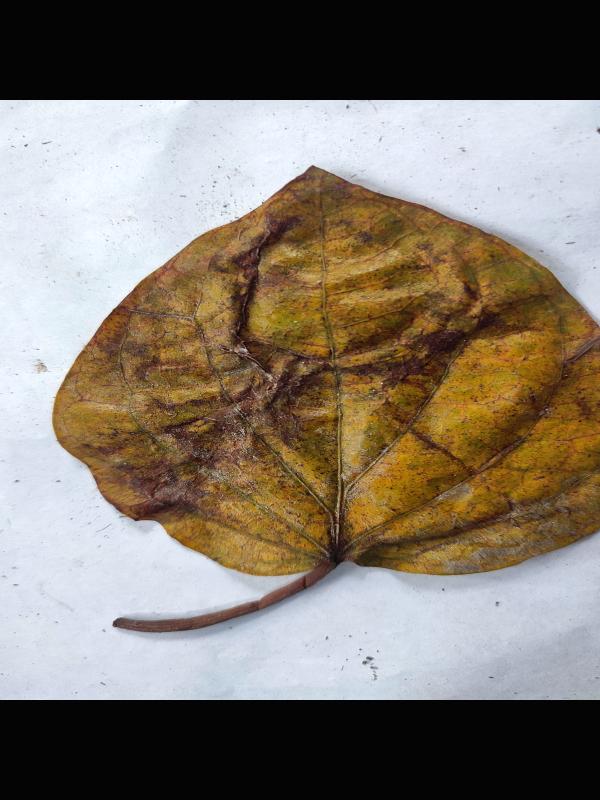
Label: Dried_Leaf